Sekhar Suri

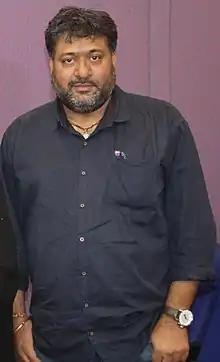
Sekhar Suri

Sekhar was born in Tanuku, West Godavari district of Andhra Pradesh. He used to watch a lot of TV series as a kid. God father was his favorite series on Doordarshan. This obsession continued till his graduation. He spent most of his early life in Hyderabad. He discontinued his degree in commerce to become a film maker.